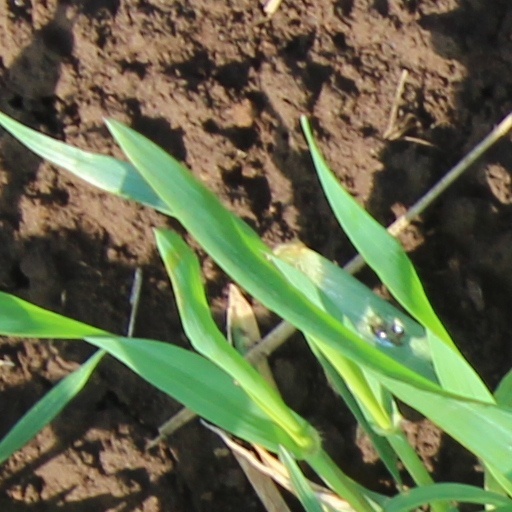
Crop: wheat